Roger Köppel

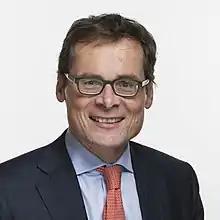
Official portrait, 2019

Roger Jürg Köppel (born 21 March 1965) is a Swiss journalist, entrepreneur, publicist and conservative politician, who served as a member of the National Council for the Swiss People's Party from 2015 to 2023. He is the editor-in-chief and publisher of "Die Weltwoche", a Swiss weekly magazine. He previously worked as editor-in-chief for Die Welt from 2004 to 2006.